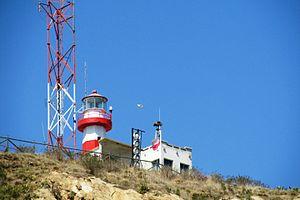
Cette liste recense les phares du Chili, dont les côtes sont particulièrement longues et dangereuses. En effet, le Chili compte au moins 5 000 îles rocheuses. La signalisation maritime est effectuée par le Servicio de Señalización Marítima au sein du Service hydrographique et océanographique de la marine chilienne dépendant de la Marine chilienne.
Le phare de Punta Panul est un phare actif situé à 7 km au nord du port de San Antonio, dans la Région de Valparaíso au Chili.